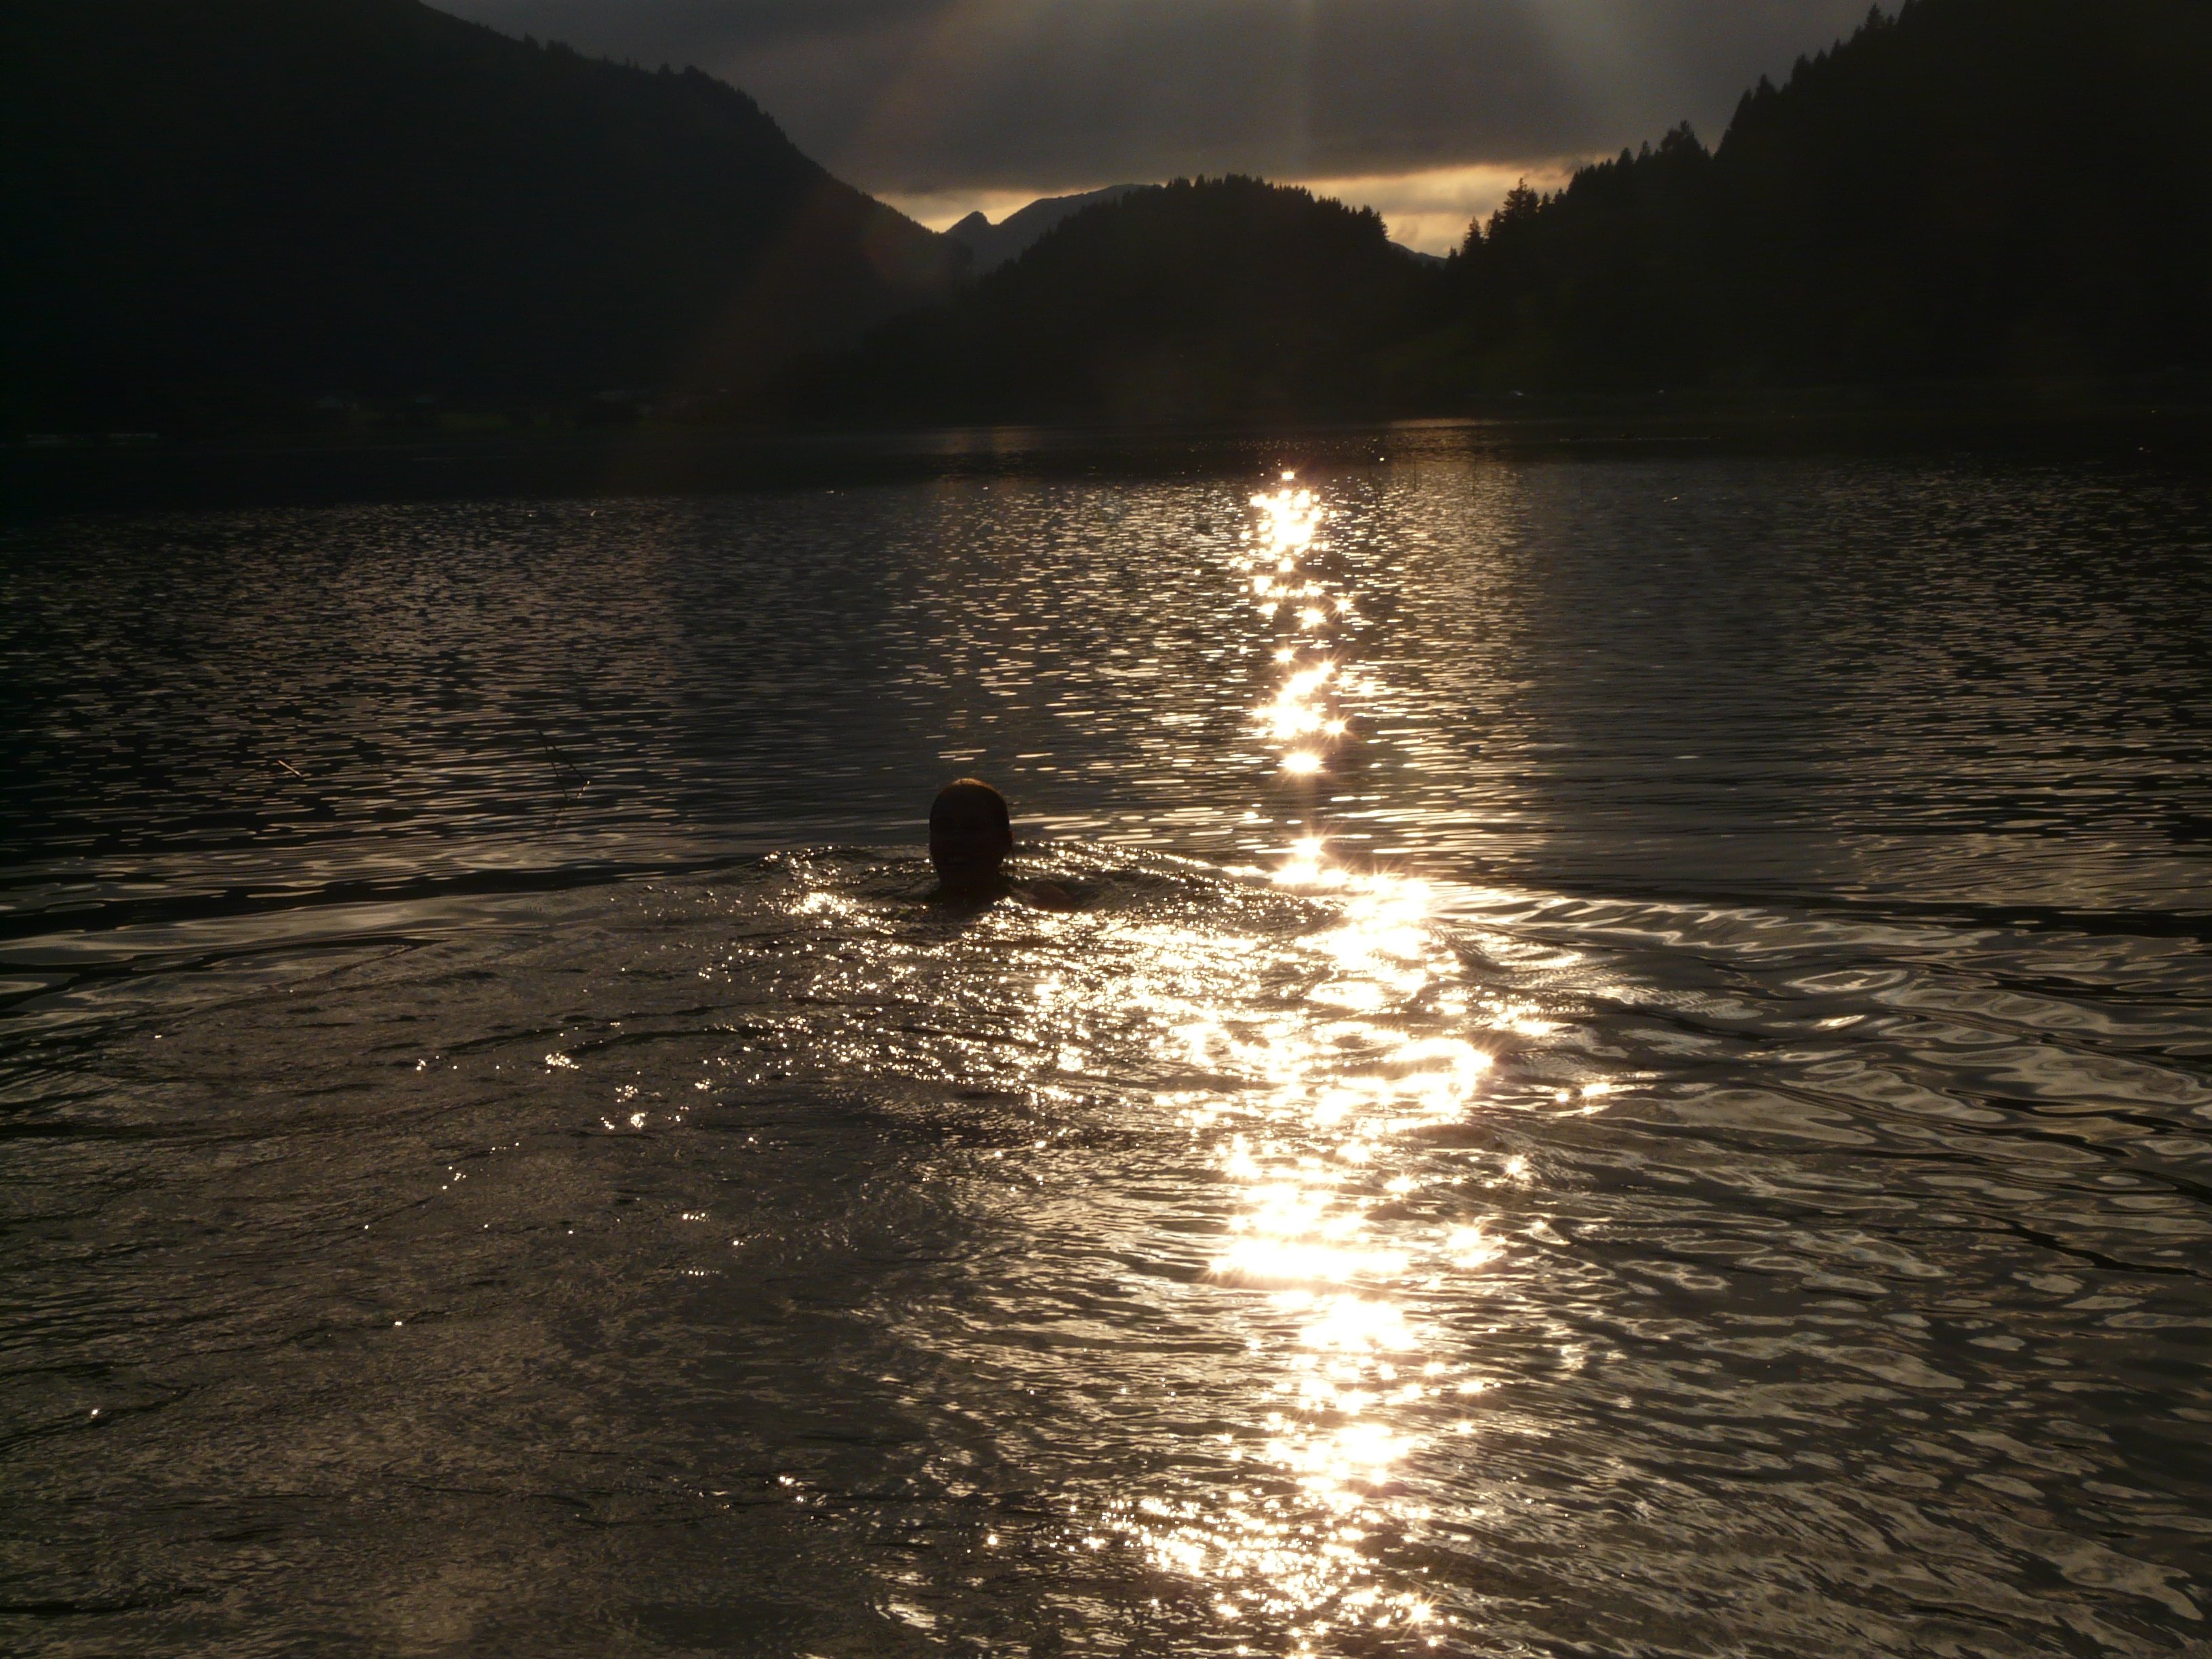
sea, coast, water, nature, sunset, sunlight, morning, shore, wave, lake, river, dark, dusk, swim, evening, reflection, reservoir, body of water, sparkle, weird, loch, back light, threatening, atmospheric phenomenon